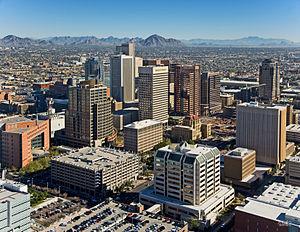
Michael Abels est un compositeur américain. Son œuvre la plus connue est Global Warming, composée en 1991. Son opéra Homies and Popz, commandé par le Los Angeles Opera, a été créé en 2000.
Le Piestewa Peak Summit Trail est un sentier de randonnée américain à Phoenix, dans le comté de Maricopa, en Arizona. Long de 2 km, il permet d'atteindre le sommet du pic Piestewa. Il est classé National Recreation Trail depuis 1974.
Phoenix est la capitale et la plus grande ville de l'État de l'Arizona, aux États-Unis. Selon le Bureau du recensement des États-Unis, la ville comptait 1 445 632 habitants en 2010, estimée à 1 660 272 habitants en 2018, ce qui la place au cinquième rang national. Son aire urbaine de 4 737 270 habitants est la 11ᵉ du pays. 40 % de la population est hispanique. Phoenix est également le siège du comté de Maricopa.
KTVK est une station de télévision américaine indépendante située à Phoenix appartenant à Meredith Corporation. Elle possède une station-sœur, KPHO-TV, affiliée au réseau CBS.
Le Royal Palms Resort and Spa est un hôtel américain situé à Phoenix, en Arizona. Ouvert en 1948 dans un bâtiment de 1929 construit pour servir de résidence d'hiver au financier new-yorkais Delos Cooke et à son épouse Florence, cet établissement est membre des Historic Hotels of America depuis 2000. Il est opéré par Hyatt Hotels.
Le Phoenix Art Museum est un musée d'art situé à Phoenix en Arizona, aux États-Unis.
L'Arizona est un État de l'Ouest des États-Unis. Sa capitale et plus grande ville est Phoenix. Avec une superficie de 295 254 km², il est le sixième État américain le plus vaste, et le seizième plus peuplé avec 6 392 017 habitants en 2010. Bordé par la Californie, le Nevada, l'Utah, le Nouveau-Mexique et les États mexicains de la Basse-Californie et du Sonora au sud, l'Arizona est l'un des quatre États des Four Corners. Il fait en outre partie de la Sun Belt qui connaît une forte croissance démographique en raison de l'héliotropisme. Situé au sud des Montagnes Rocheuses, l'Arizona est un des États des montagnes. Traversé par le fleuve Colorado, l'État comprend de spectaculaires formations géologiques, telles que le Grand Canyon, le Meteor Crater et Monument Valley.